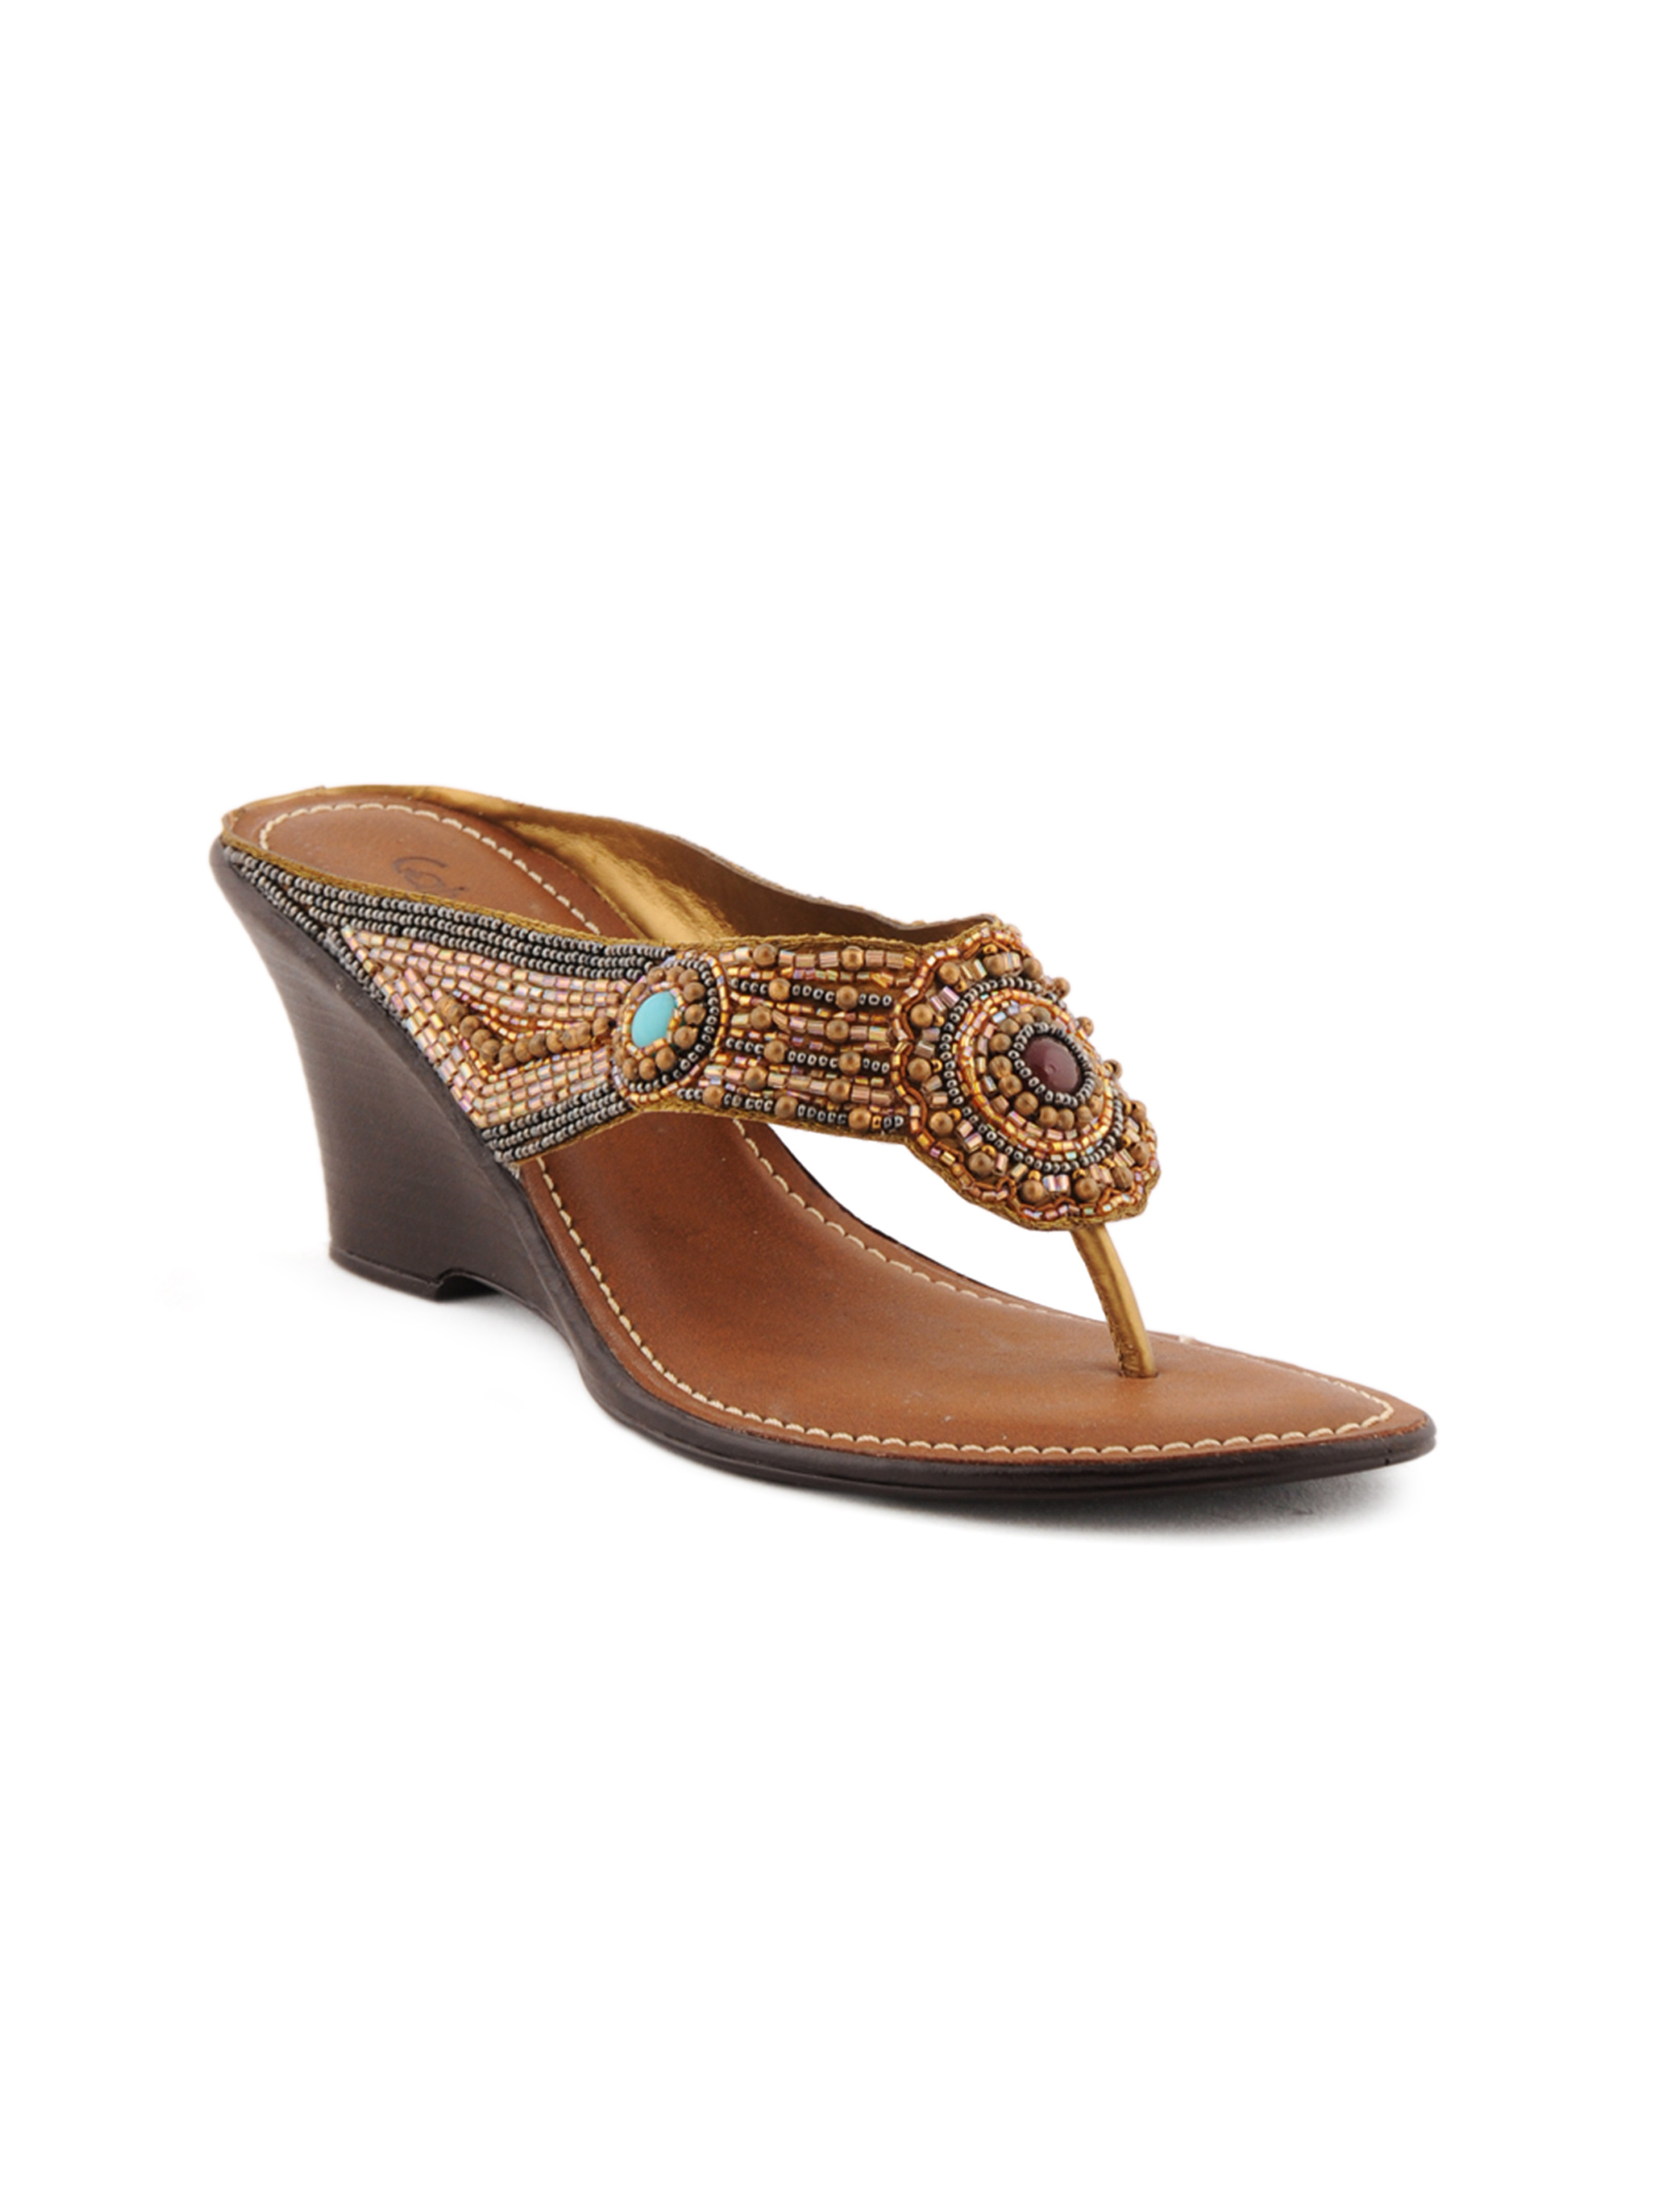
Catwalk Women Bronze Brown Wedges
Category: Footwear / Shoes / Heels
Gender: Women
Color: Brown
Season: Winter 2015
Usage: Casual